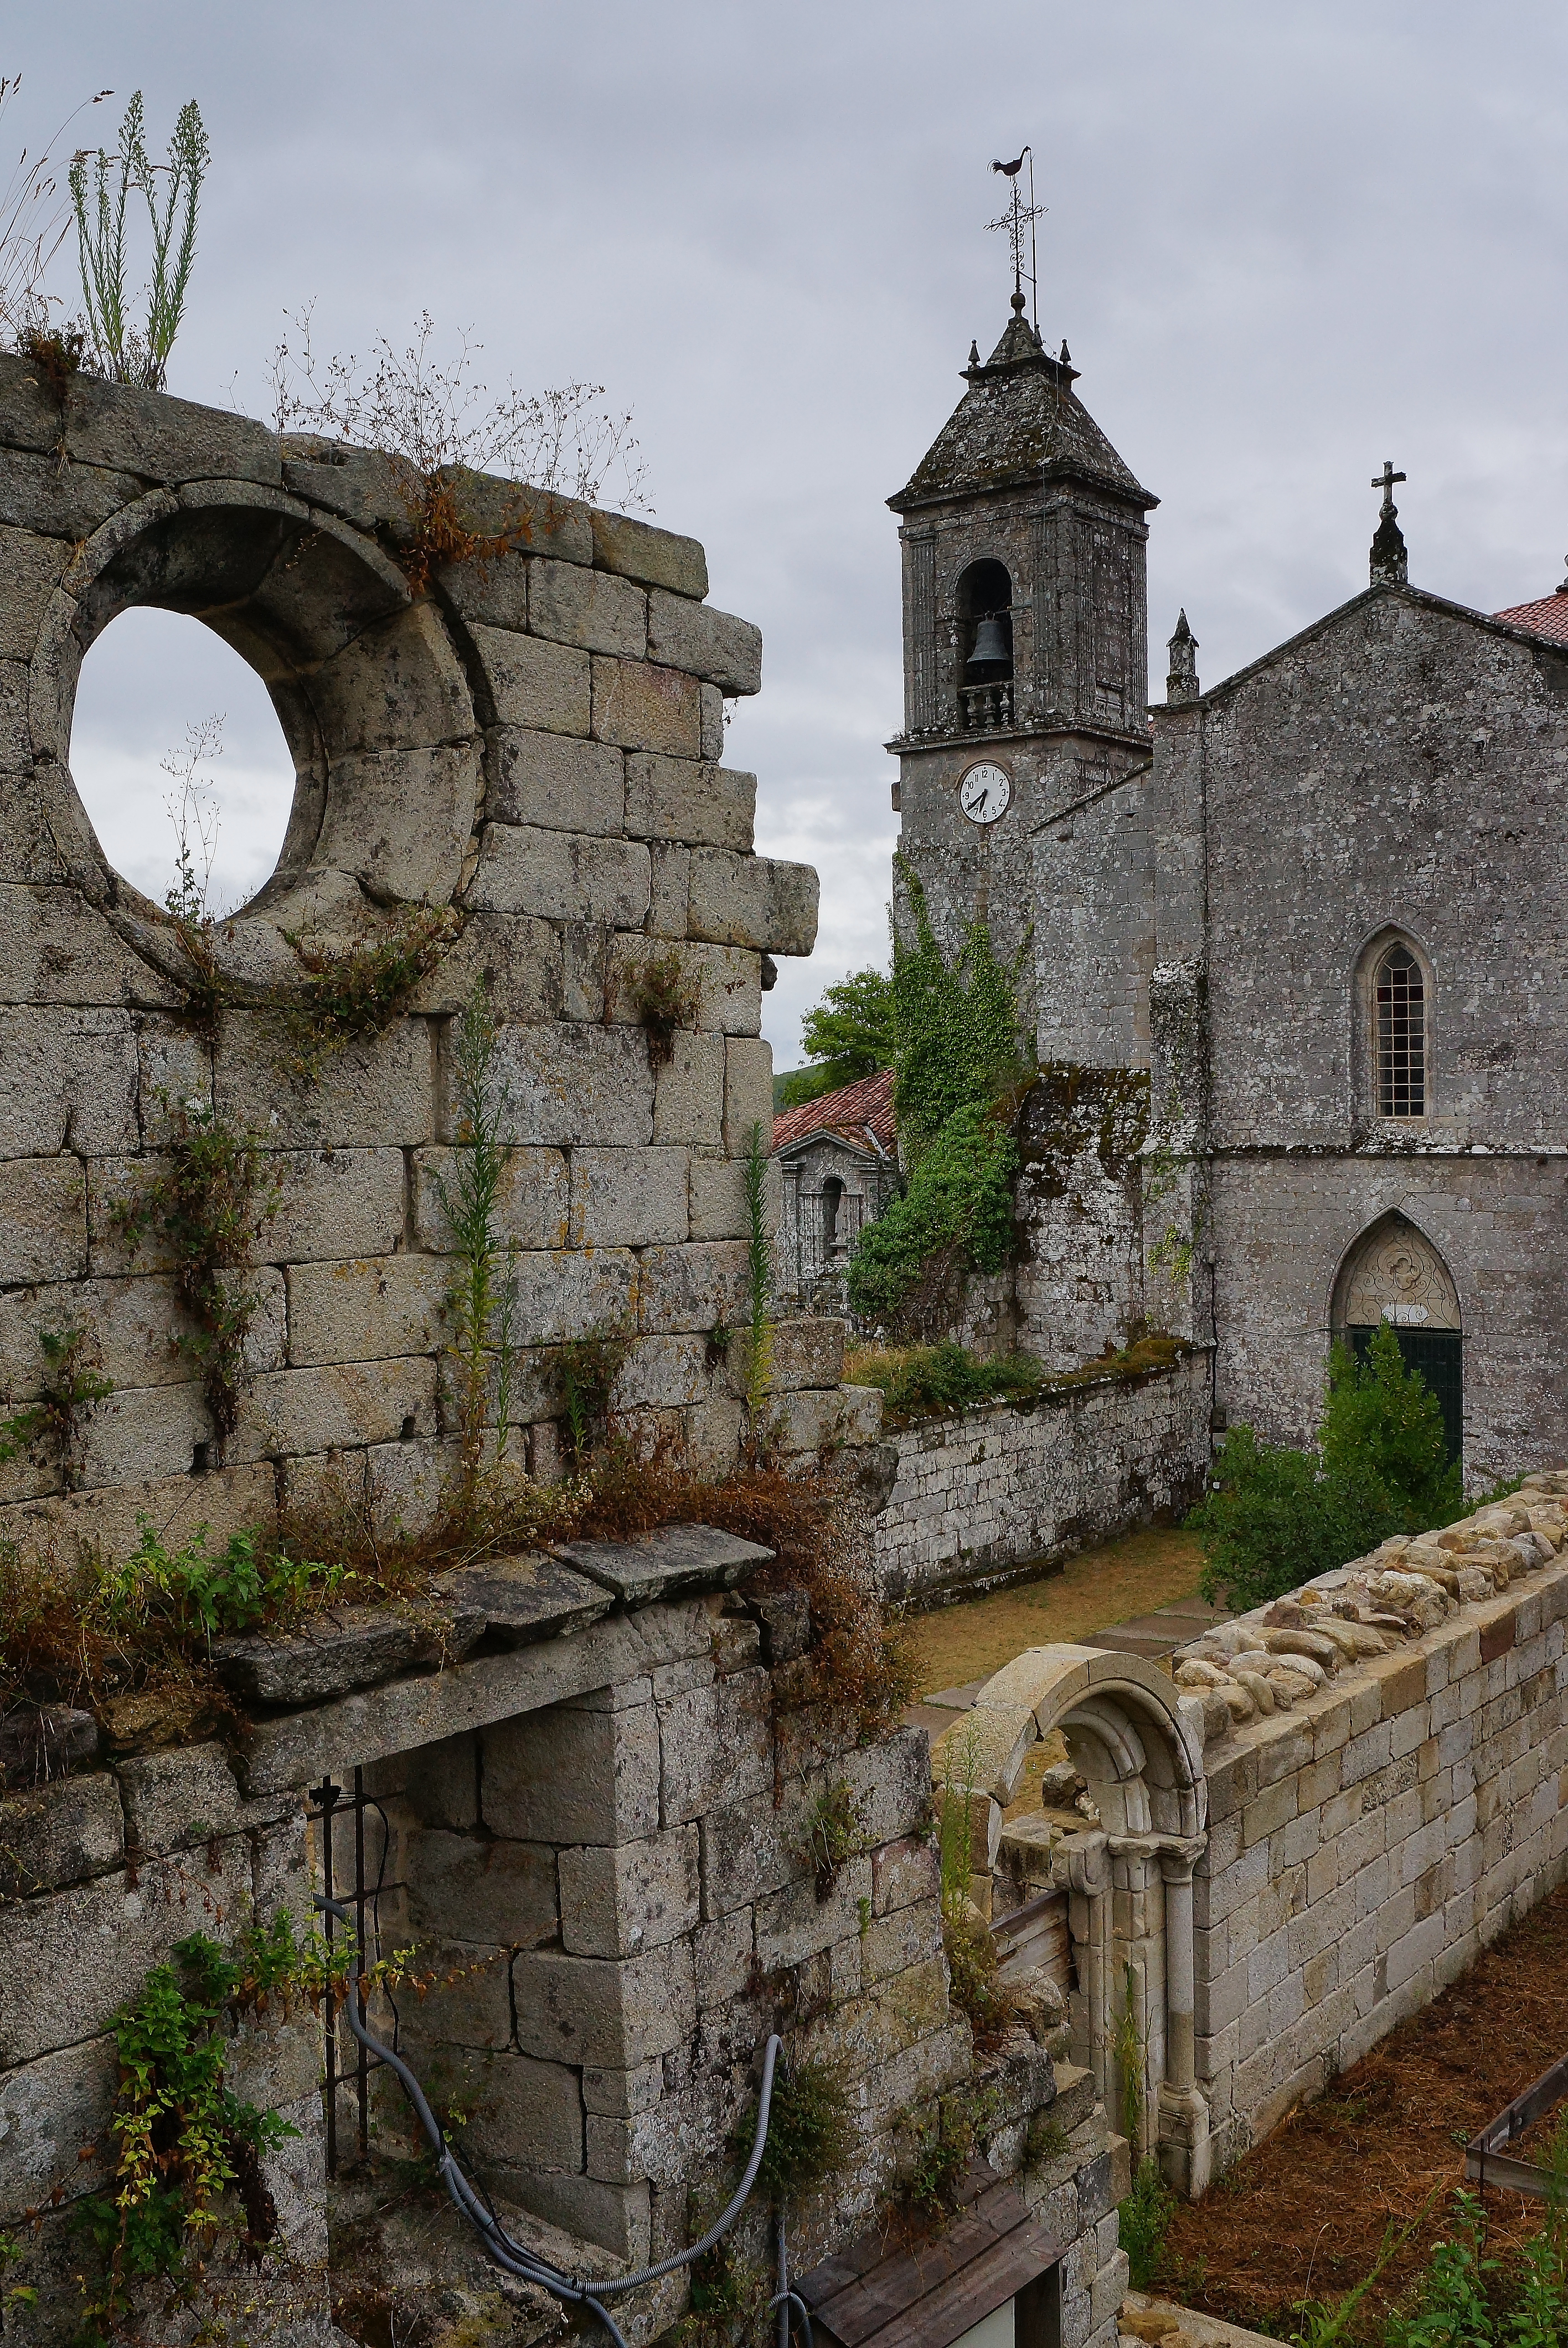
landscape, town, building, chateau, photo, village, castle, church, chapel, fortification, place of worship, spain, ruins, monastery, galicia, history, paisajes, abbey, a77, middle ages, espana, melon, g, ggl1, gaby1, xovesphoto, ourense, orense, xelodegalicia, sonya77v, sonyslta77v, monasteriosantamar ademel n, gabrielcoru a, ancient history, spanish missions in california